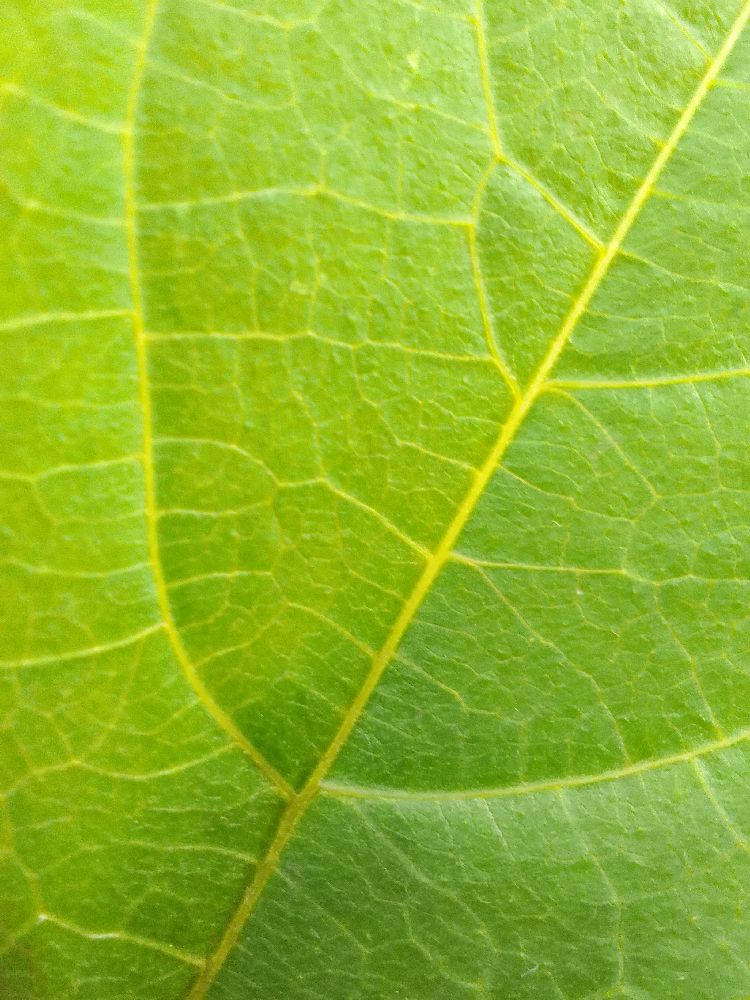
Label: healthy